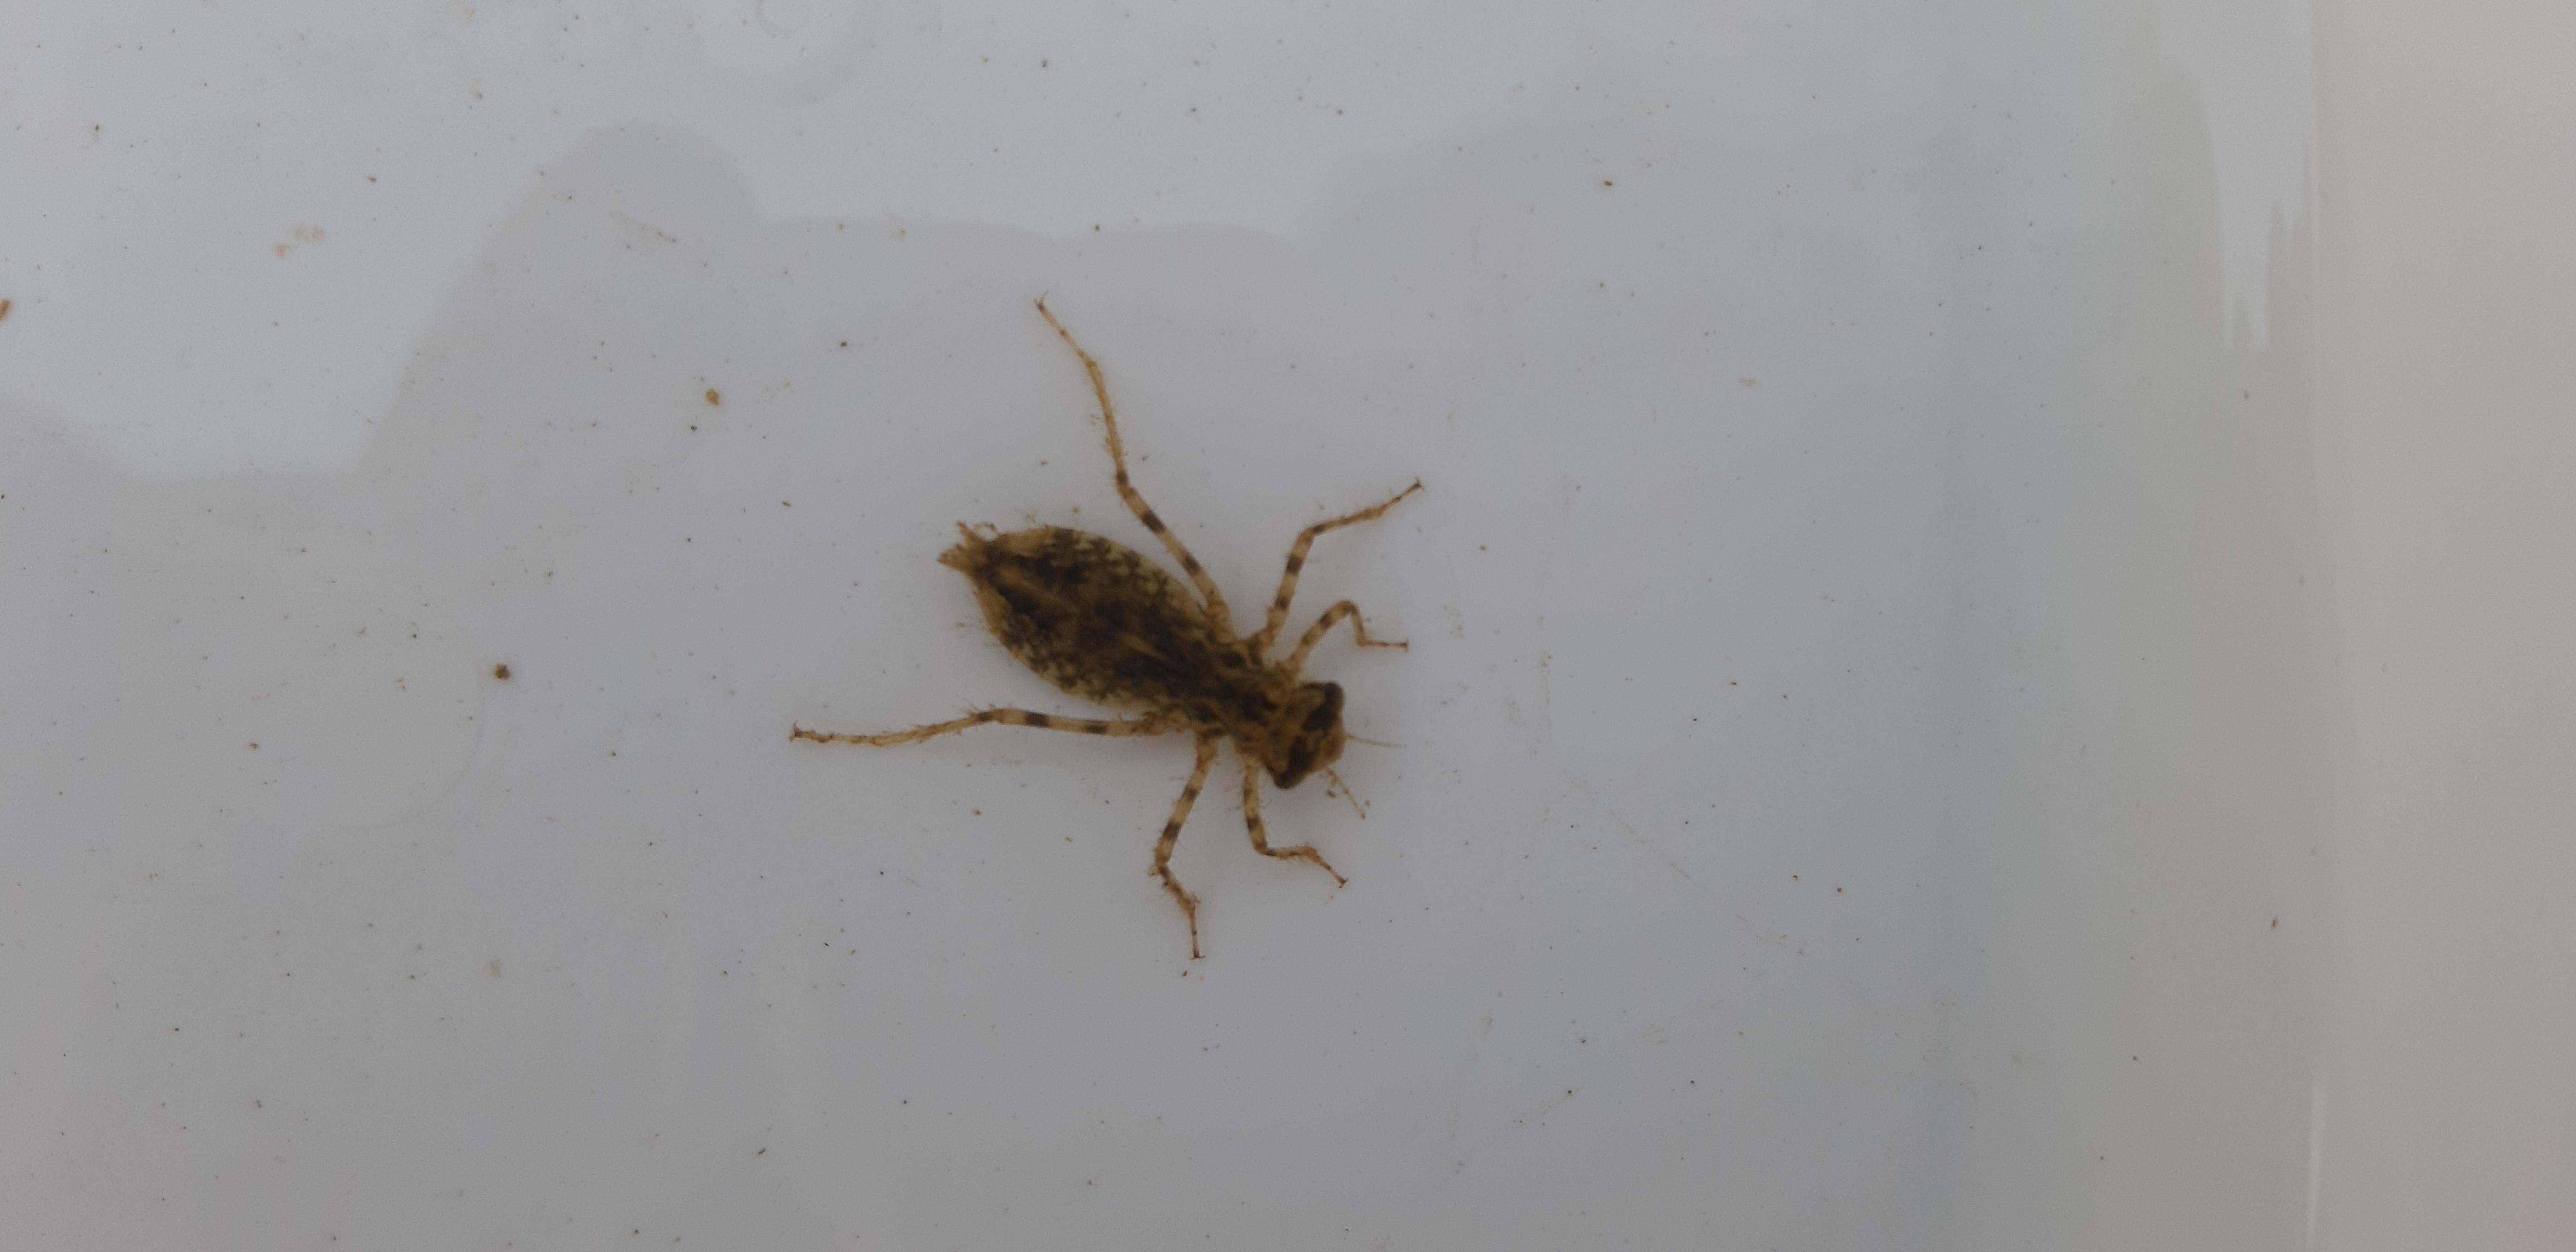
Macroinvertebrate group: dragonflies